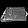
Label: Bag